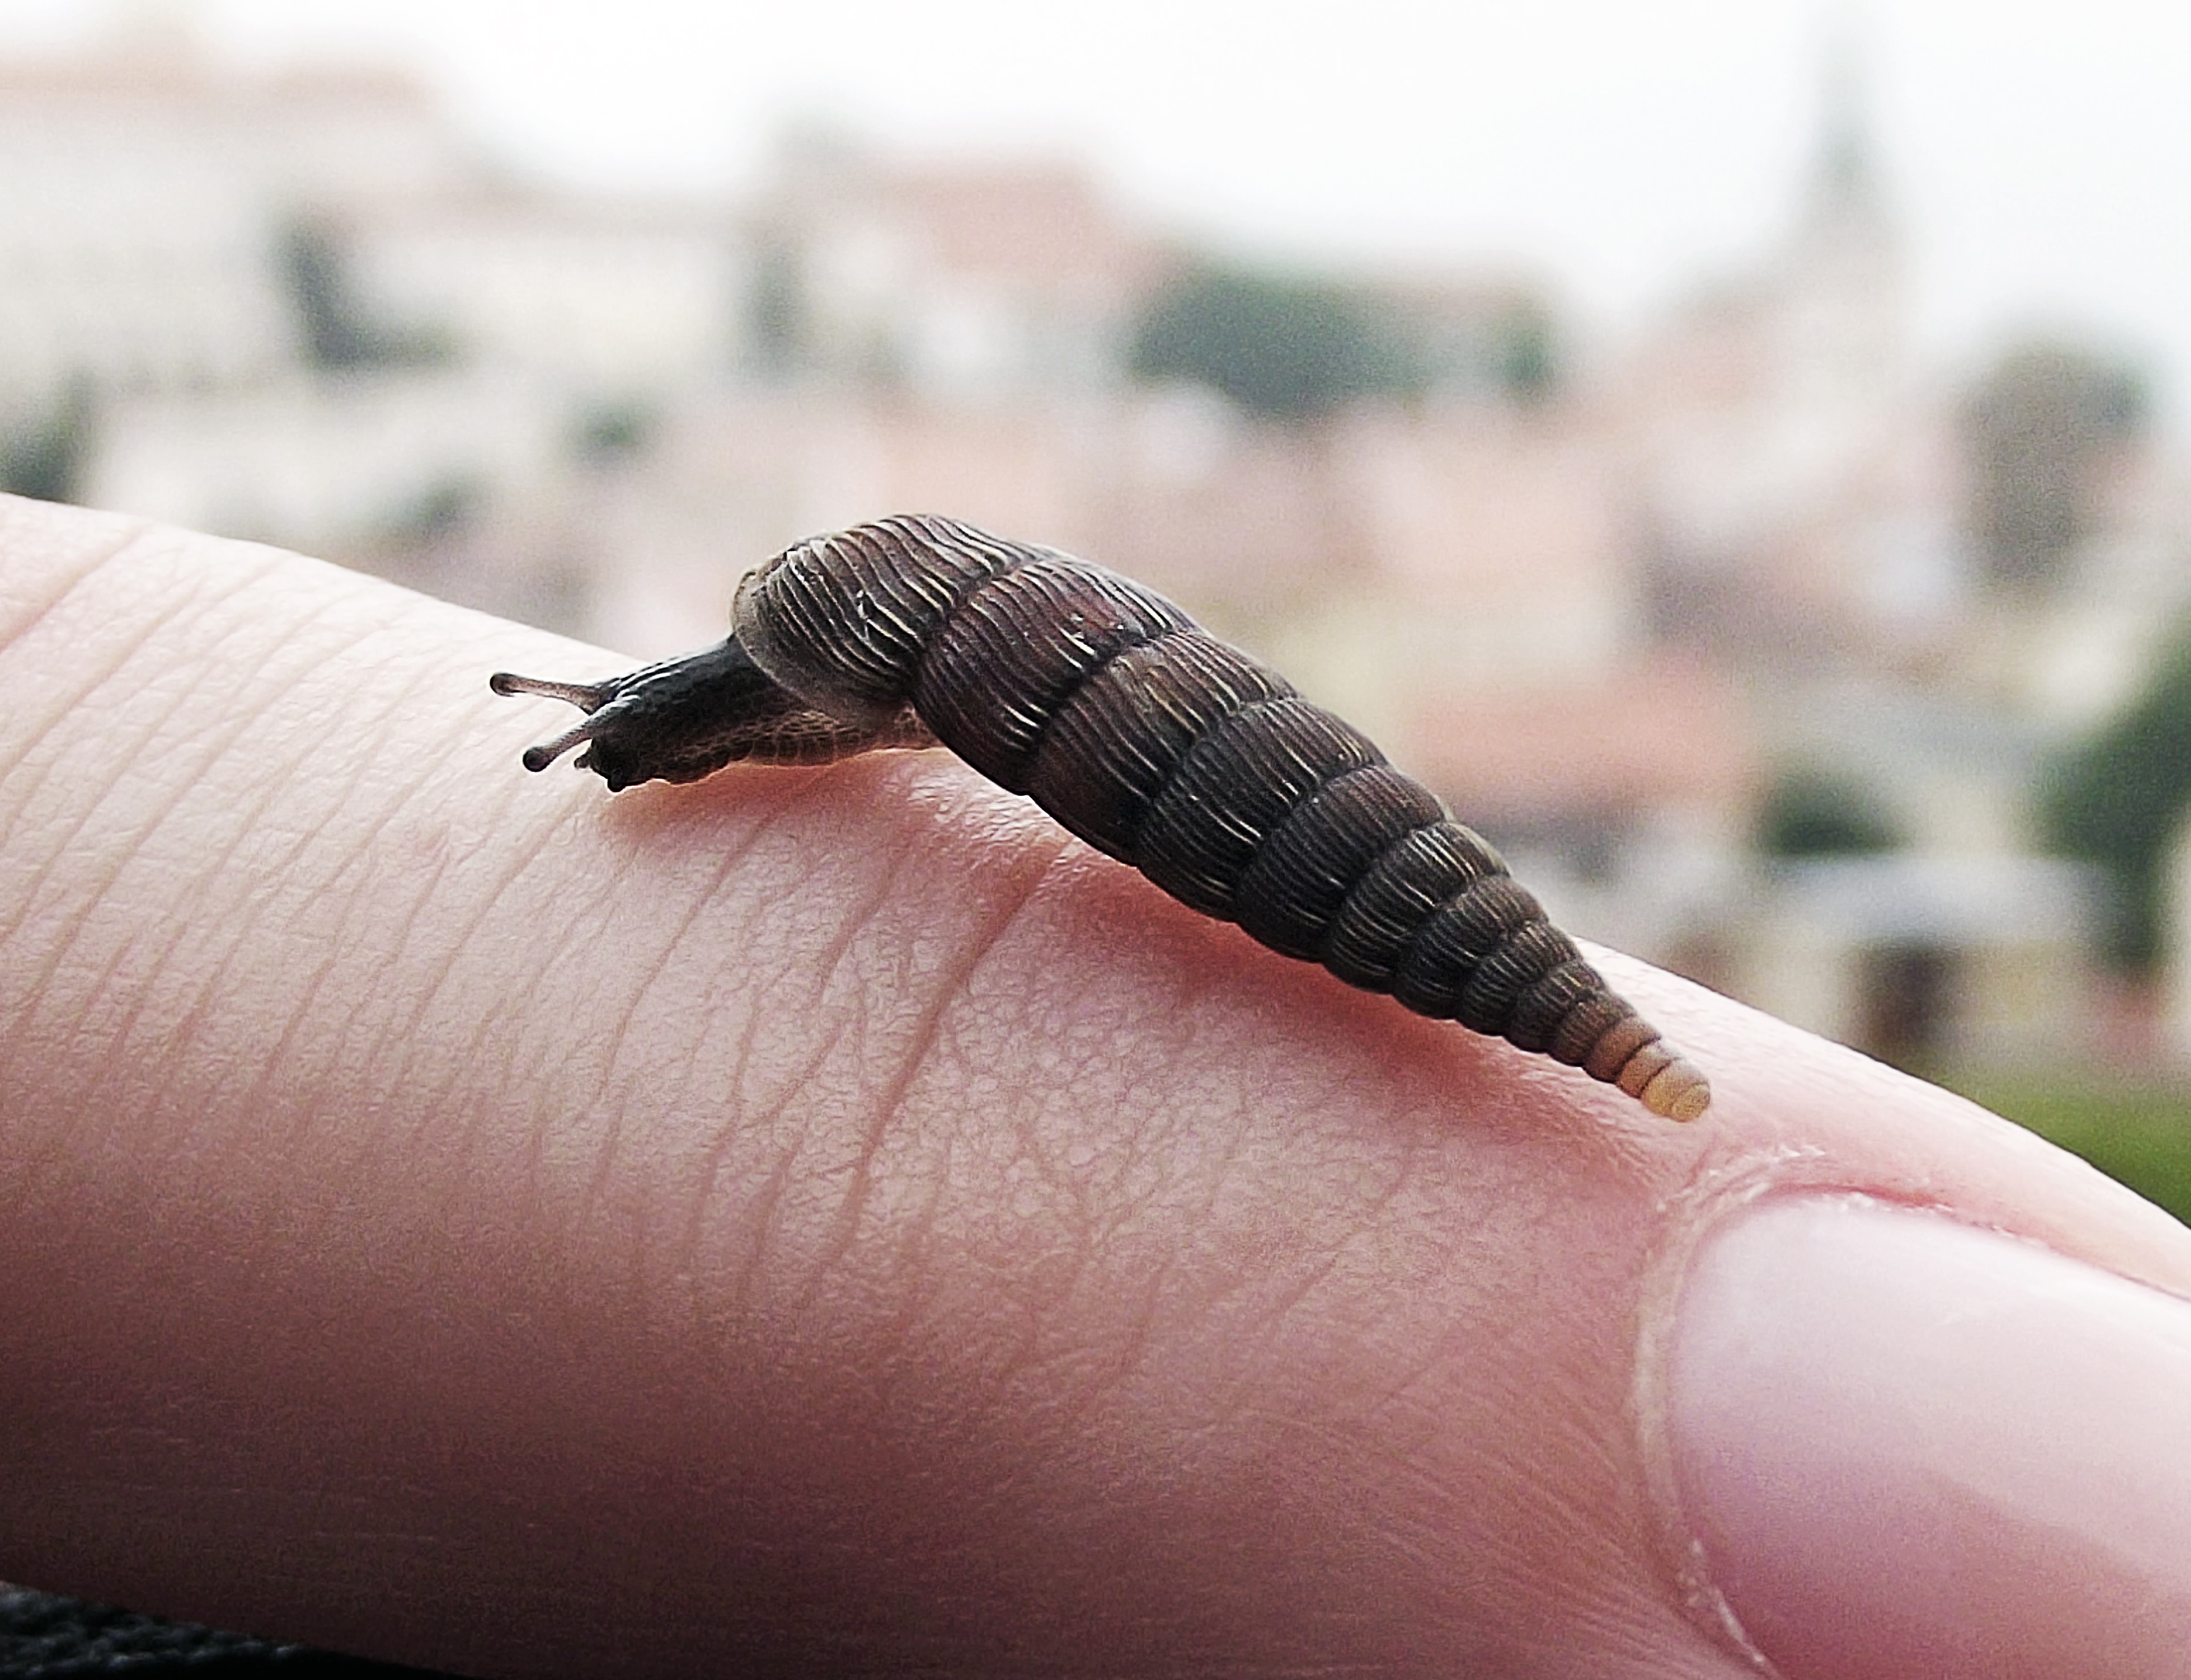
hand, horn, finger, insect, arm, invertebrate, caterpillar, close up, worm, larva, macro photography, moths and butterflies